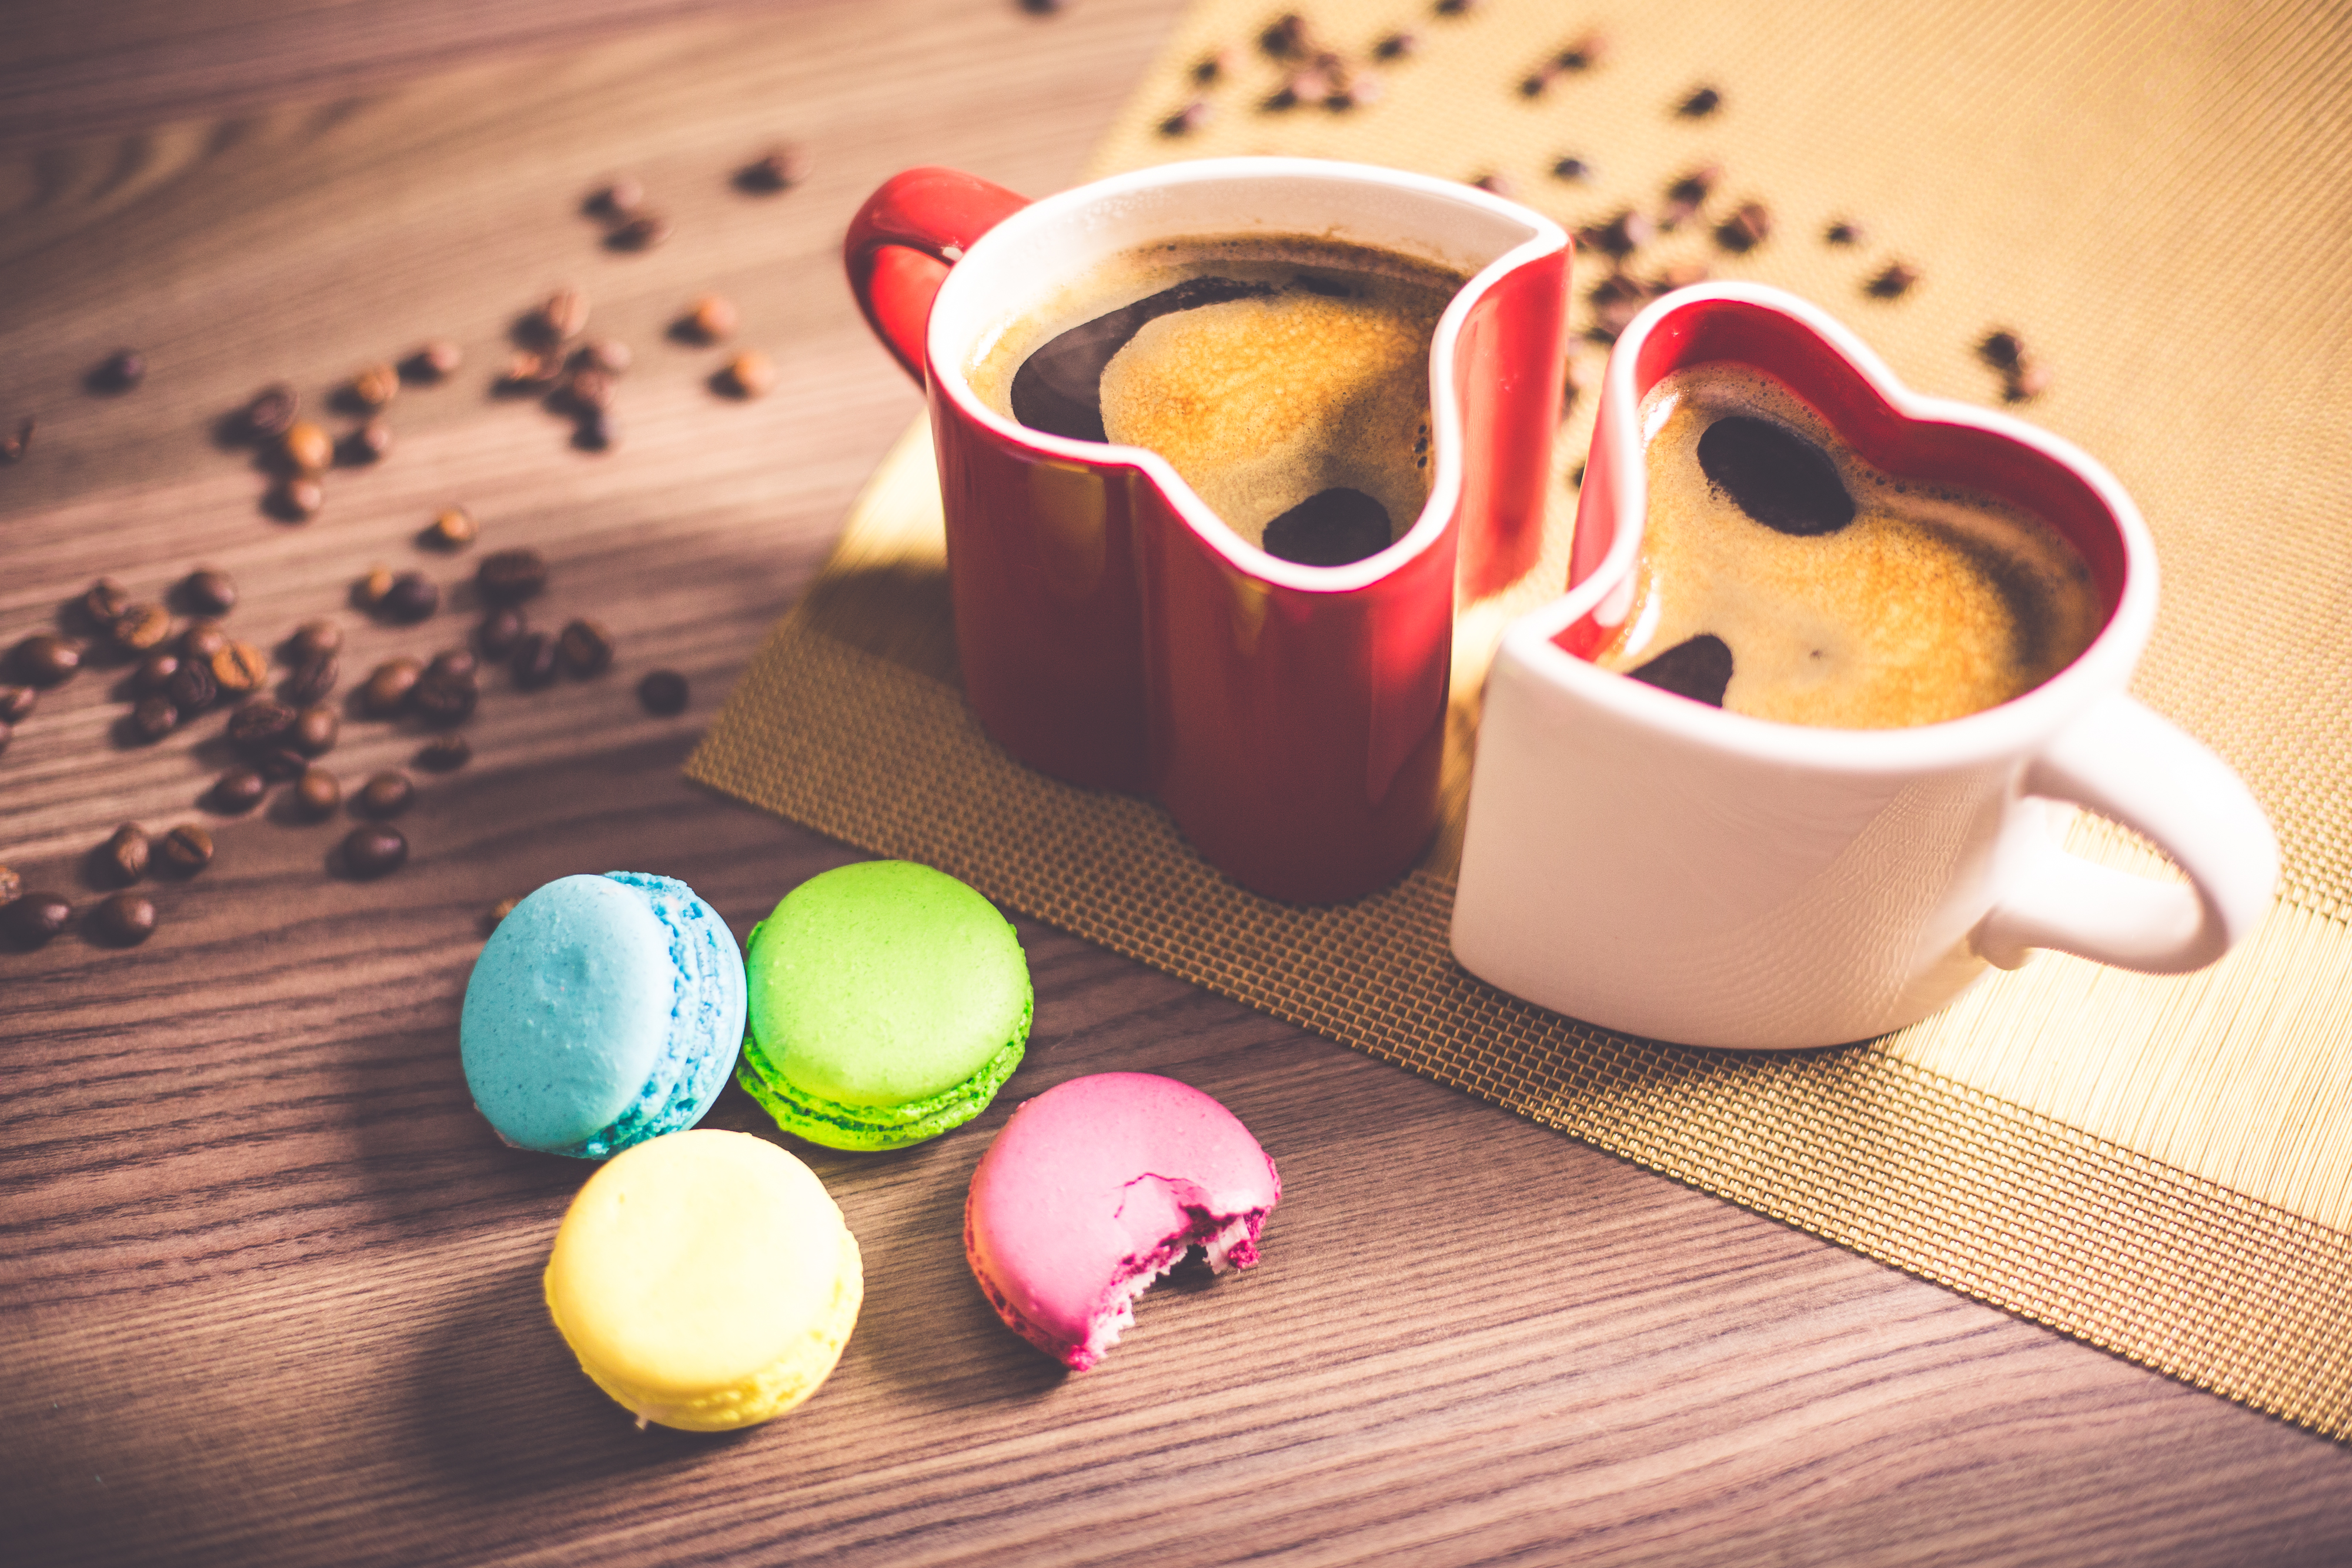
table, coffee, wood, cup, food, colourful, color, couple, romantic, drink, colorful, baking, dessert, close up, sweets, cups, sweetness, mugs, flavor, coffee beans, black coffee, macaroons, placemat